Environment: real
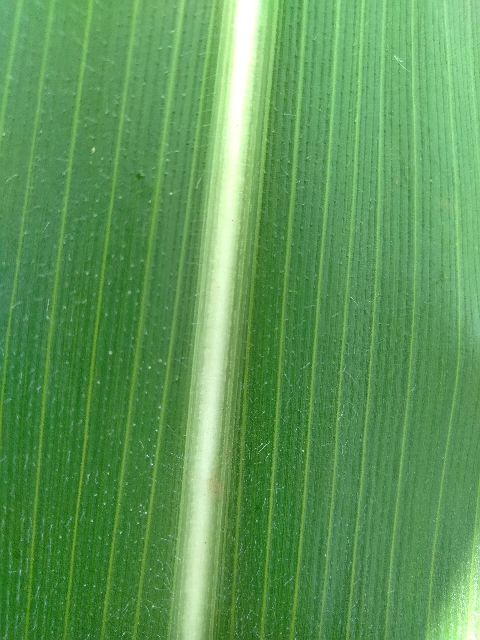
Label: healthy